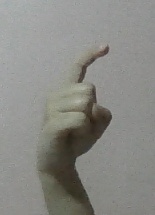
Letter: ra